Wolin (town)

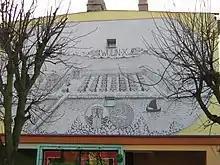
10th-century view of Wolin on a mural in the town center

This emporium, by contemporary chronicles referred to as "Jumne" or "Julin", began to prosper in the 9th century. Archaeological research has revealed seaside fortifications that have been dated back to the beginning 10th century, and also remnants of older fortifications, probably pointing to an earlier burgh with an adjacent open settlement. In the 960s, the Jewish merchant Ibrahim ibn Jakub described the settlement as a town with several thousand inhabitants and twelve gates. Besides the Wolinians, there were Scandinavian, Saxons and Rus' (people). Later, the town was mentioned in the chronicles of Adam of Bremen. Adam mentioned a lighthouse, which he described as "the lamp of Vulcan". All these descriptions contributed to the Vineta legend. Though other towns are also considered possible locations of Vineta, it is believed today to be identical with Wolin. The same is true for Jomsborg, a stronghold set up by Danish king Harald Bluetooth and Swedish prince Styrbjörn in the course of Harald's internal struggles with his son, Sweyn Forkbeard, in the 970s or 980s, which housed a garrison of soldiers known as Jomsvikings.